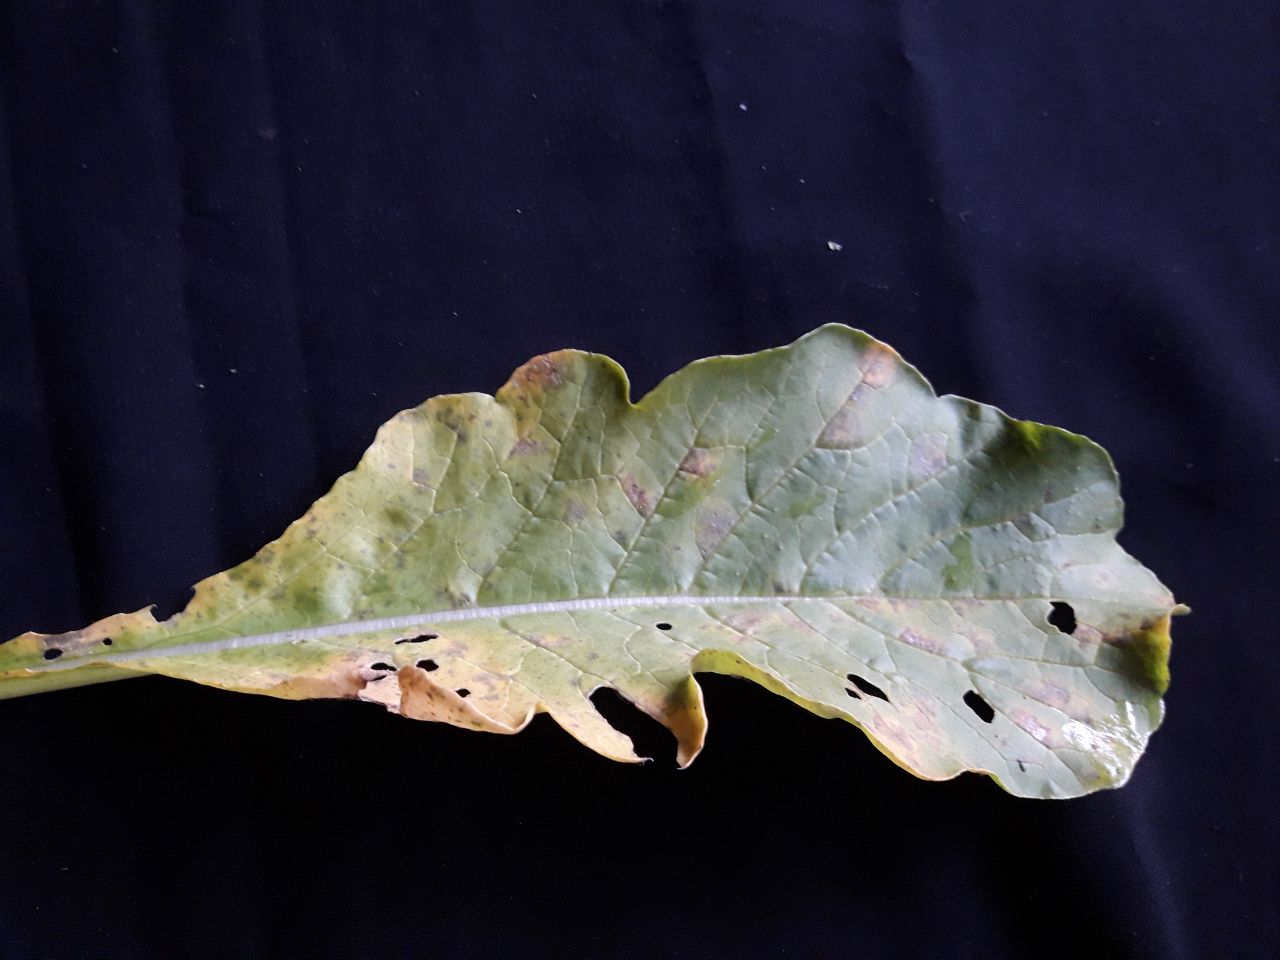
Label: flea beetle